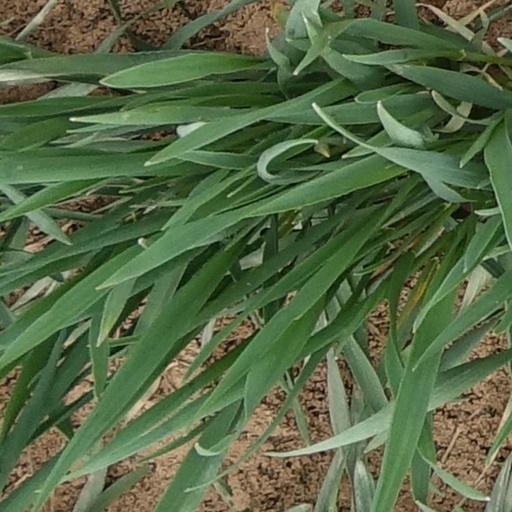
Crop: wheat